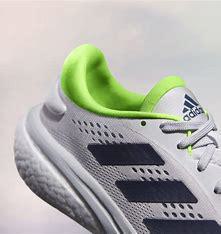
Brand: Adidas
Model: Supernova 2 Lauf